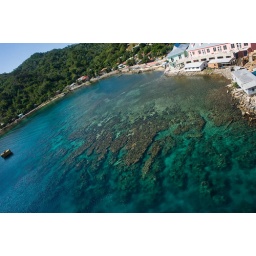
Back on our ship, looking over the 9th floor balcony